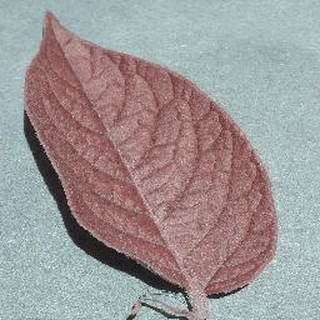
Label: healthy_potato